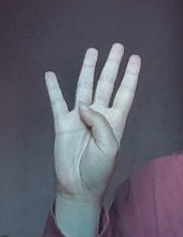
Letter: kaaf